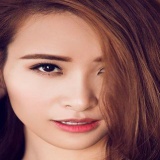
ca sĩ Đông Nhi